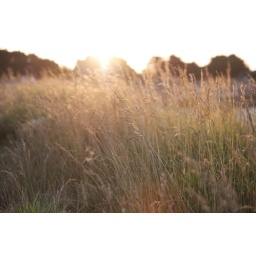
Swaying grass bathed in golden sunlight 2